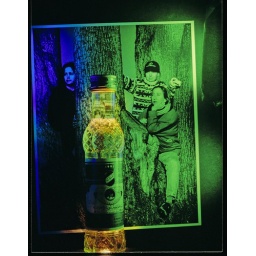
A B&amp;amp;W print of a portrait taken of 3 women inside a tree in Vancouver's Vanier Park.Offset blue, and green gels.